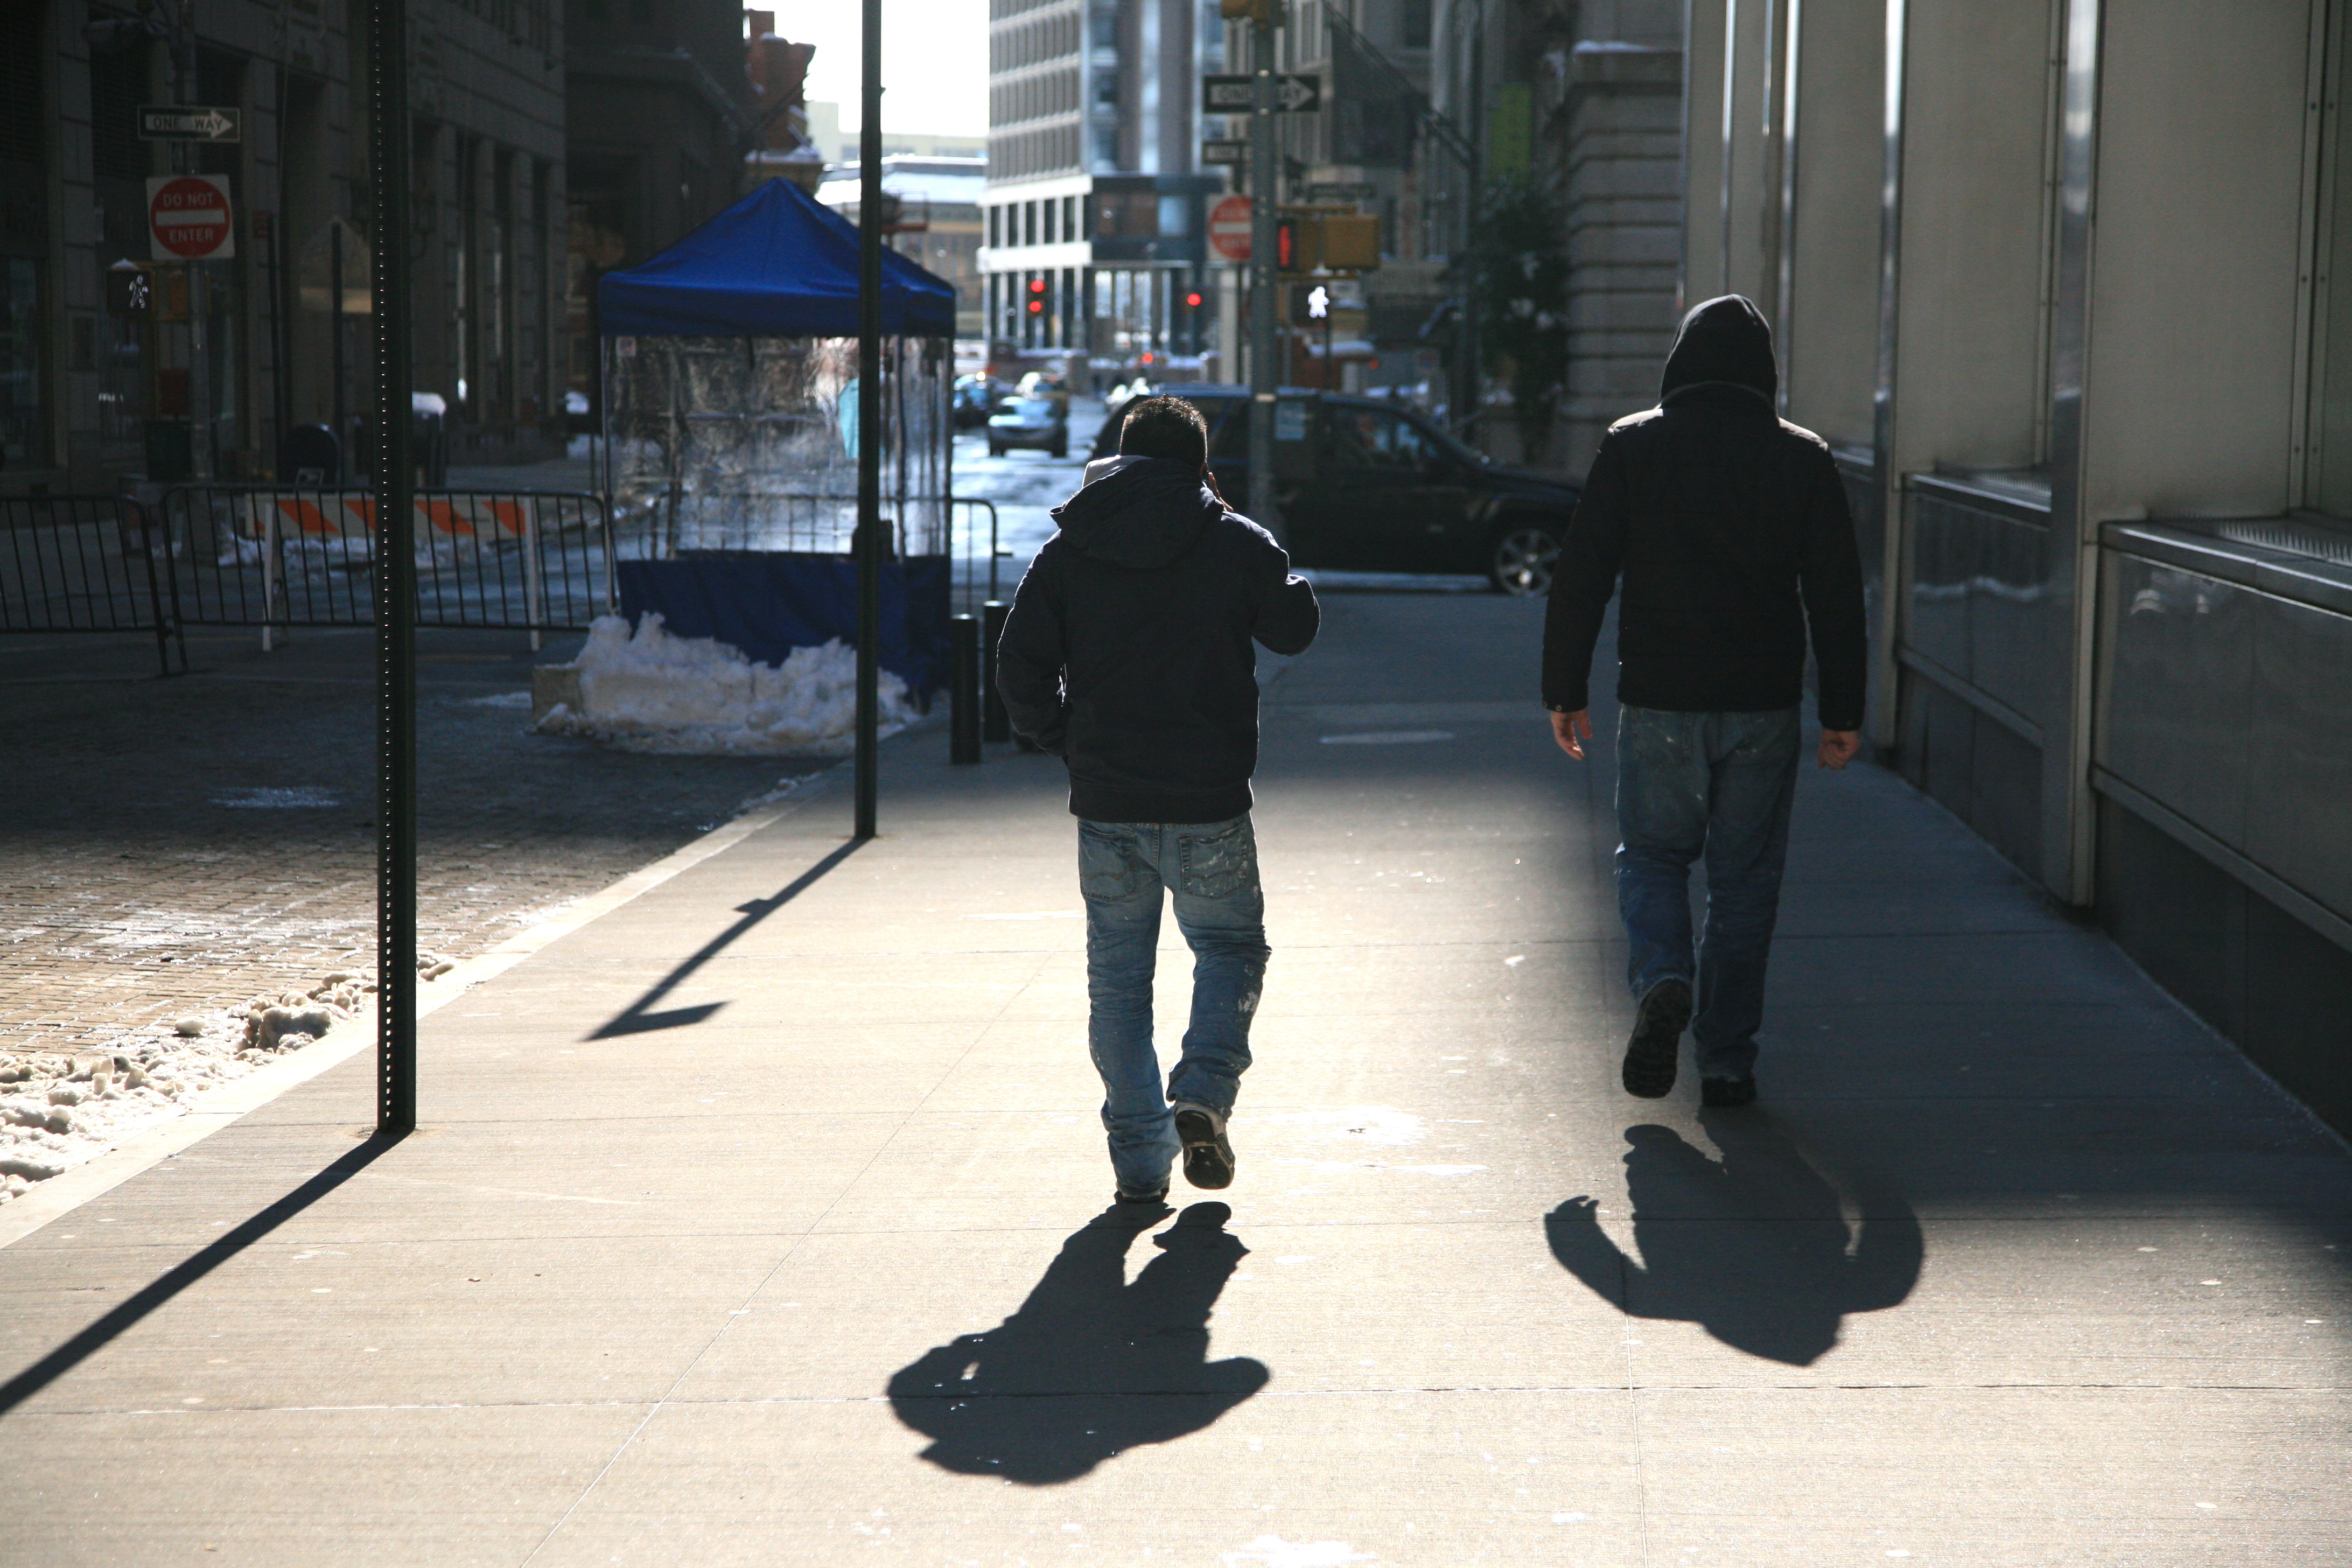
pedestrian, snow, winter, road, street, manhattan, nyc, canon, newyork, infrastructure, newyorkcity, ny, 5d, lowermanhattan, ef24105mmf4lisusm